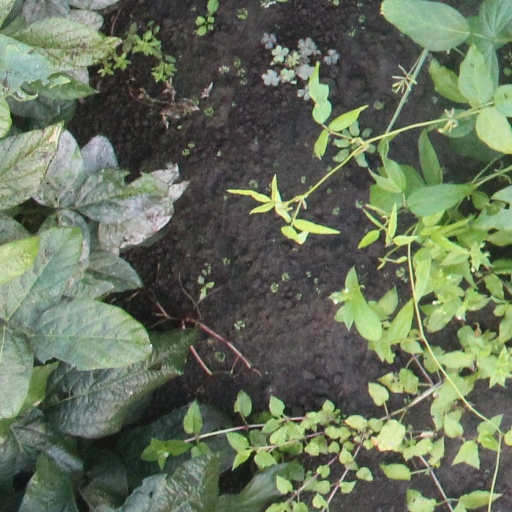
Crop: soybean